List of railroad crossings of the North American continental divide

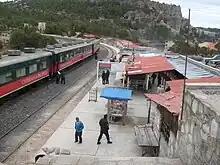
"El Chepe" train at Divisadero Chihuahua, 8 February 2009

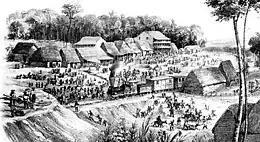
Culebra summit; December 1854

The Ecocanal is a proposal to build a rail line across Nicaragua from Monkey Point on the Caribbean to Corinto on the Pacific. If built, the rail line will cross the continental divide in Nicaragua, likely at a point north of Lake Nicaragua.